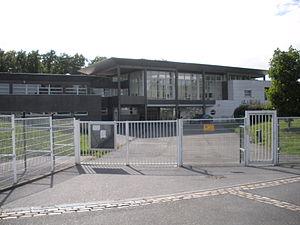
Sucy-en-Brie - Lycée Christophe Colomb
Sucy-en-Brie est une commune française située dans le département du Val-de-Marne, en région Île-de-France. Elle est située dans la banlieue sud-est de Paris. Elle fait partie de l'Établissement public territorial Grand Paris Sud Est Avenir et du canton de Saint-Maur-des-Fossés-2. Ses habitants sont appelés les Sucyciens.